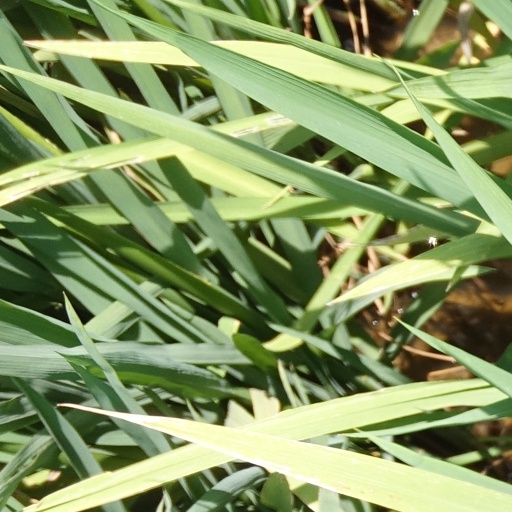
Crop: rice